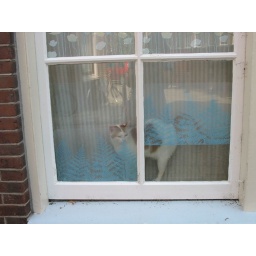
a kitty in a residential window in the Jordaan